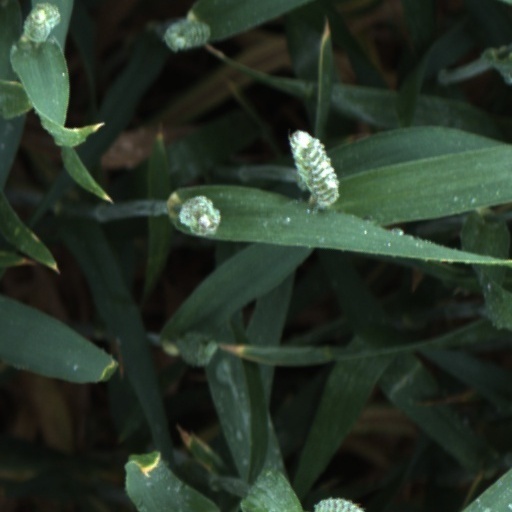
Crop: wheat